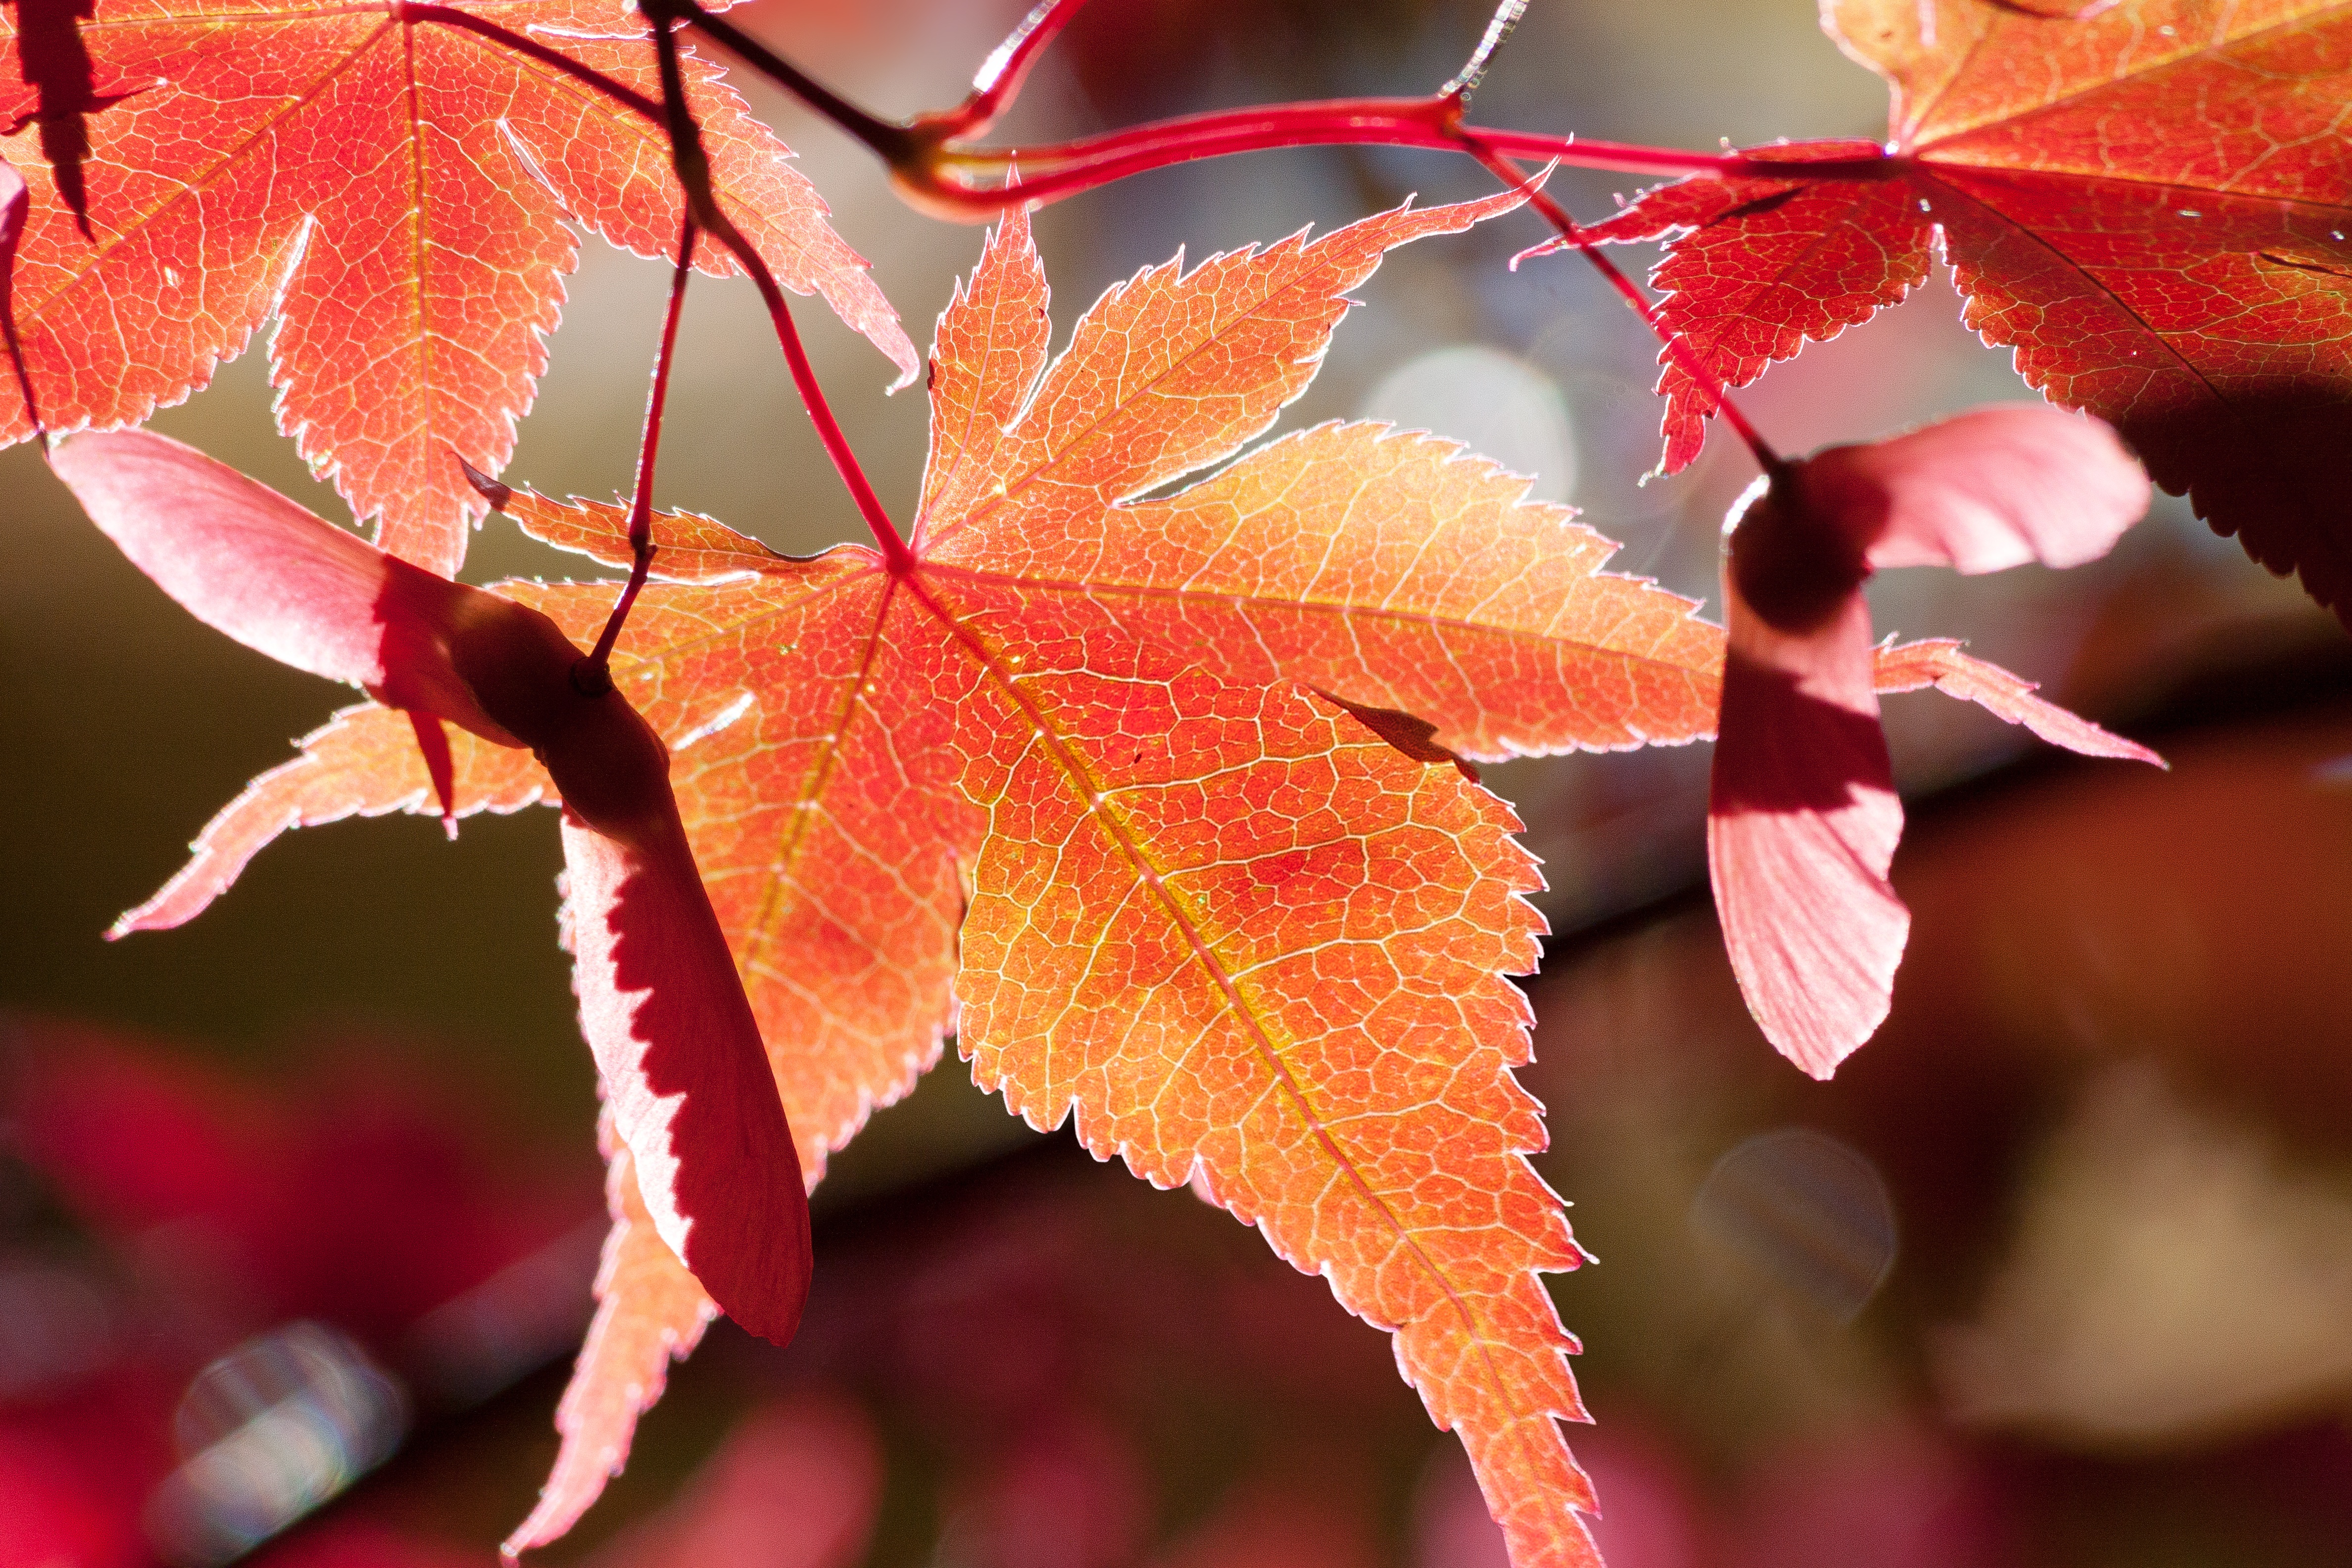
tree, nature, branch, bokeh, plant, leaf, flower, petal, red, autumn, colorful, japan, flora, season, maple, maple tree, maple leaf, close up, coloring, leaves, shrub, bright, fall color, back light, macro photography, flowering plant, plant stem, woody plant, land plant